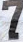
Number: 7